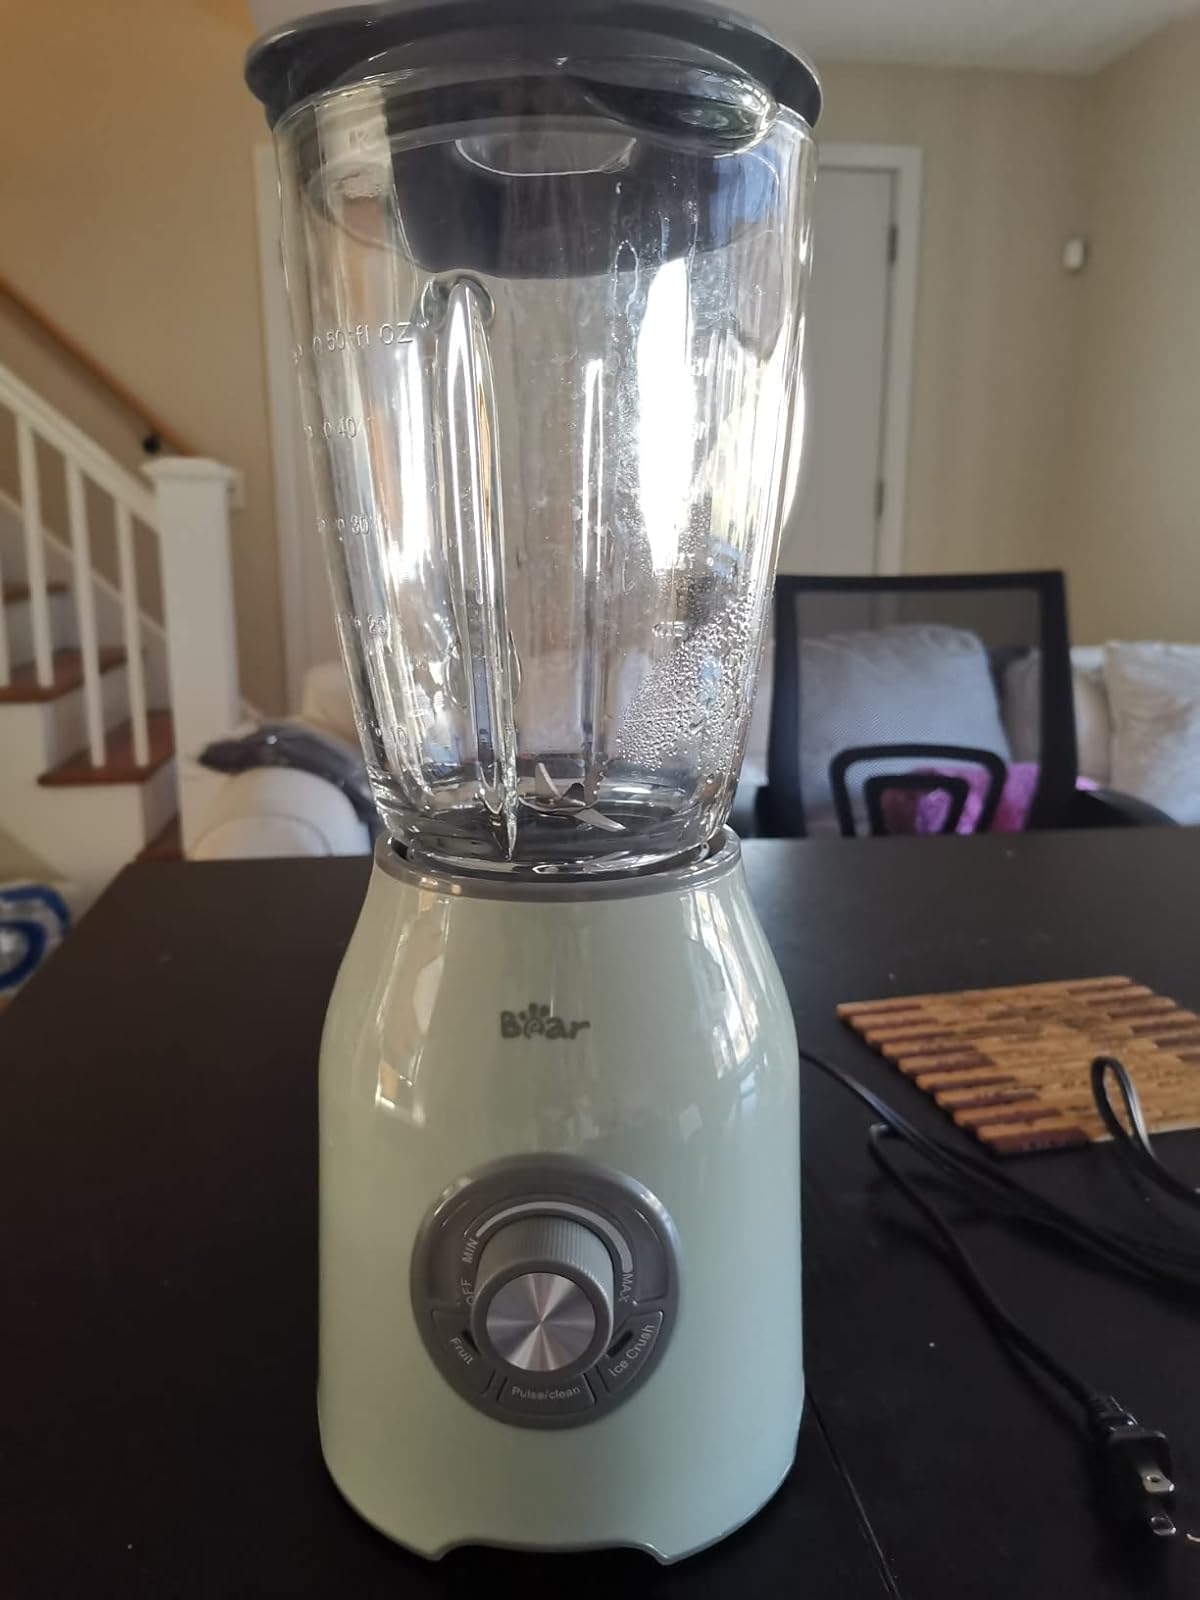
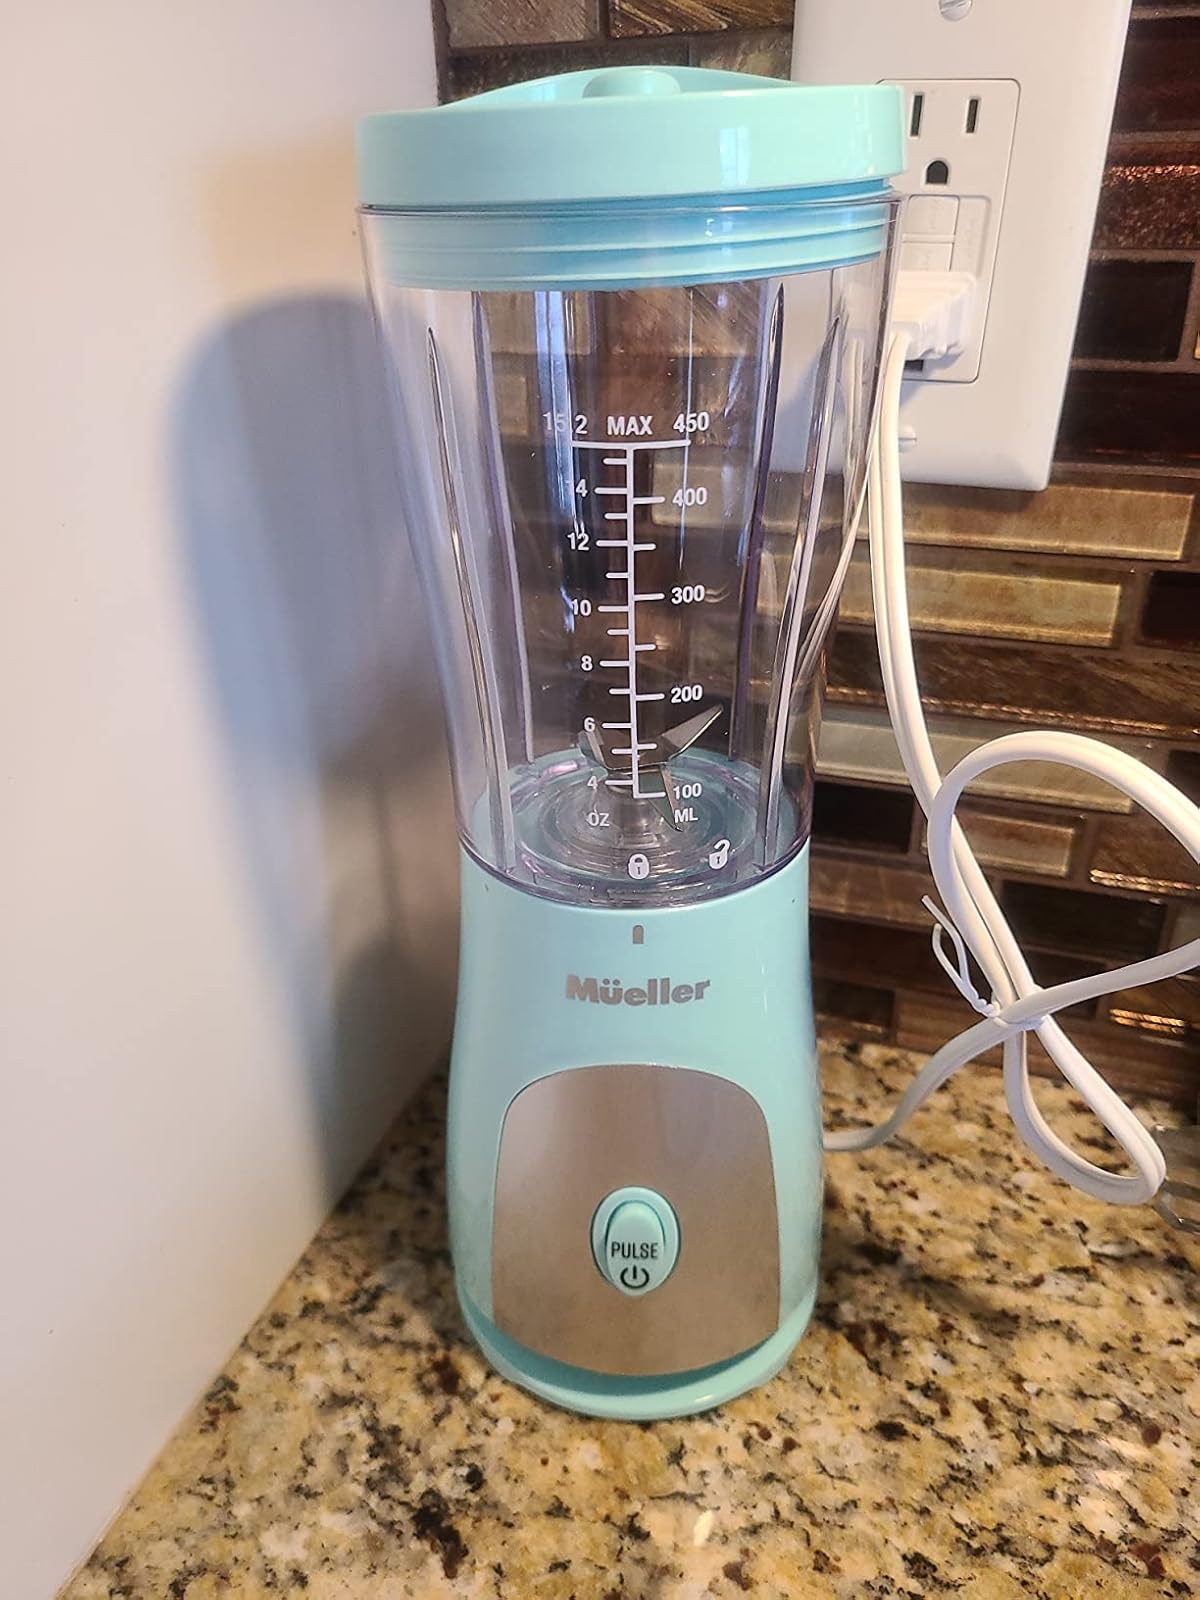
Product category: items_blender
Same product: no